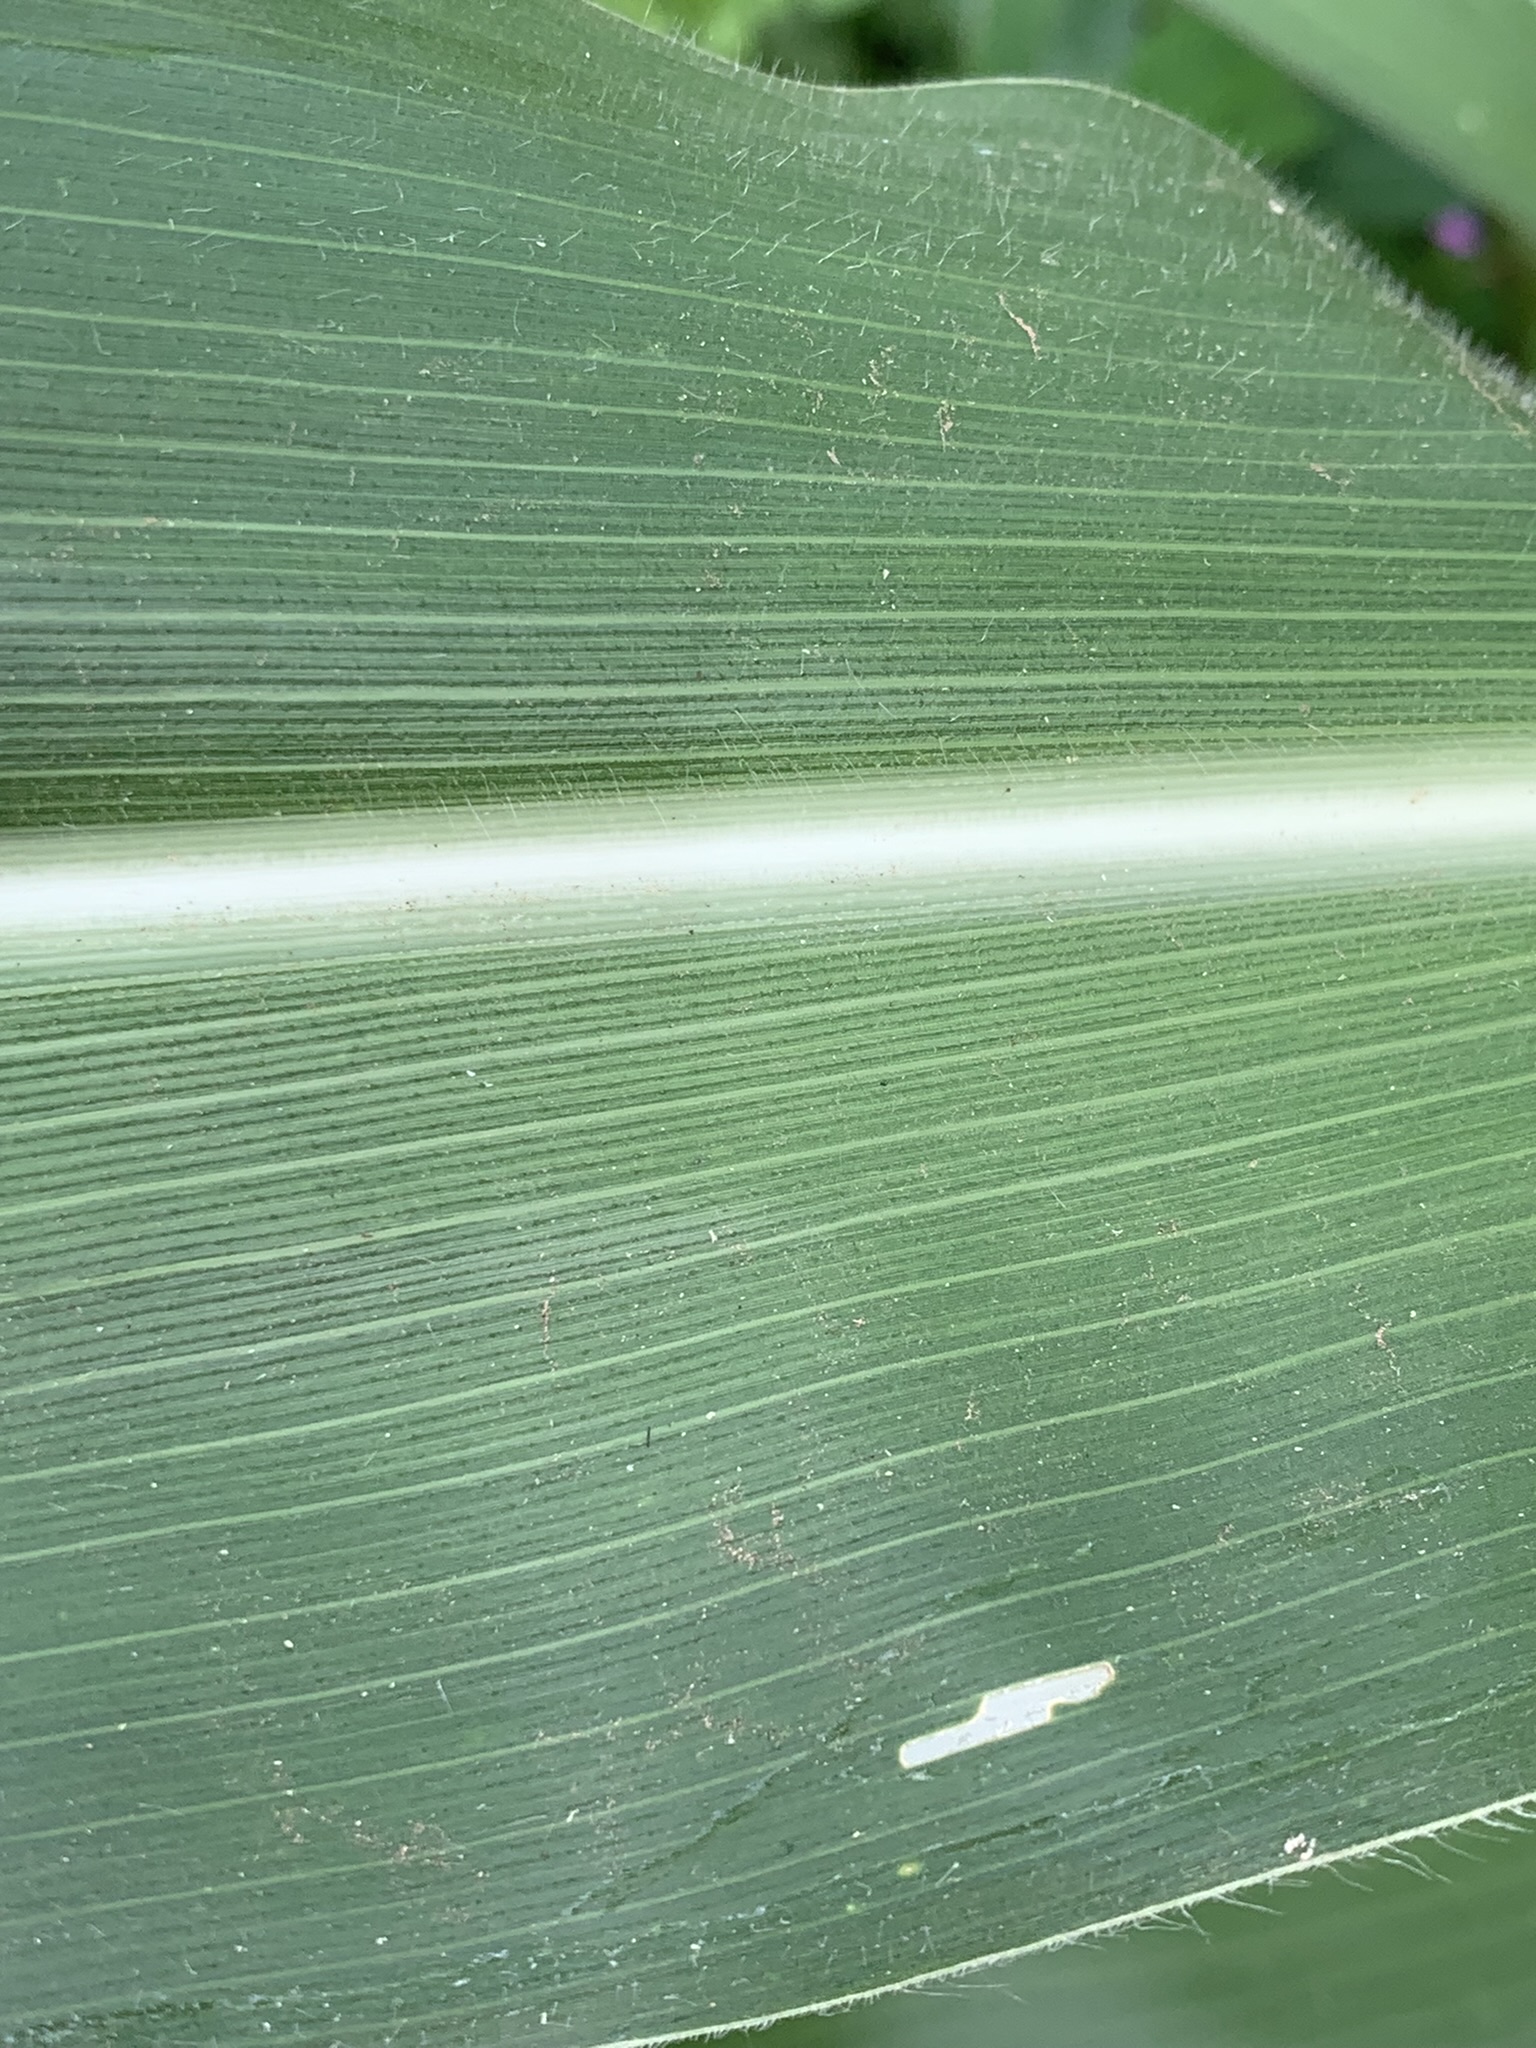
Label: Healthy